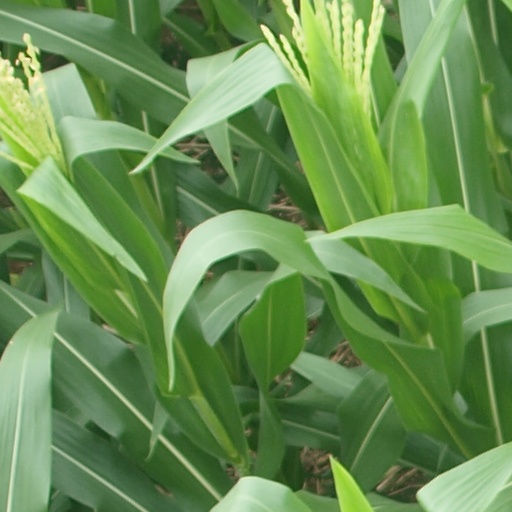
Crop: maize; corn